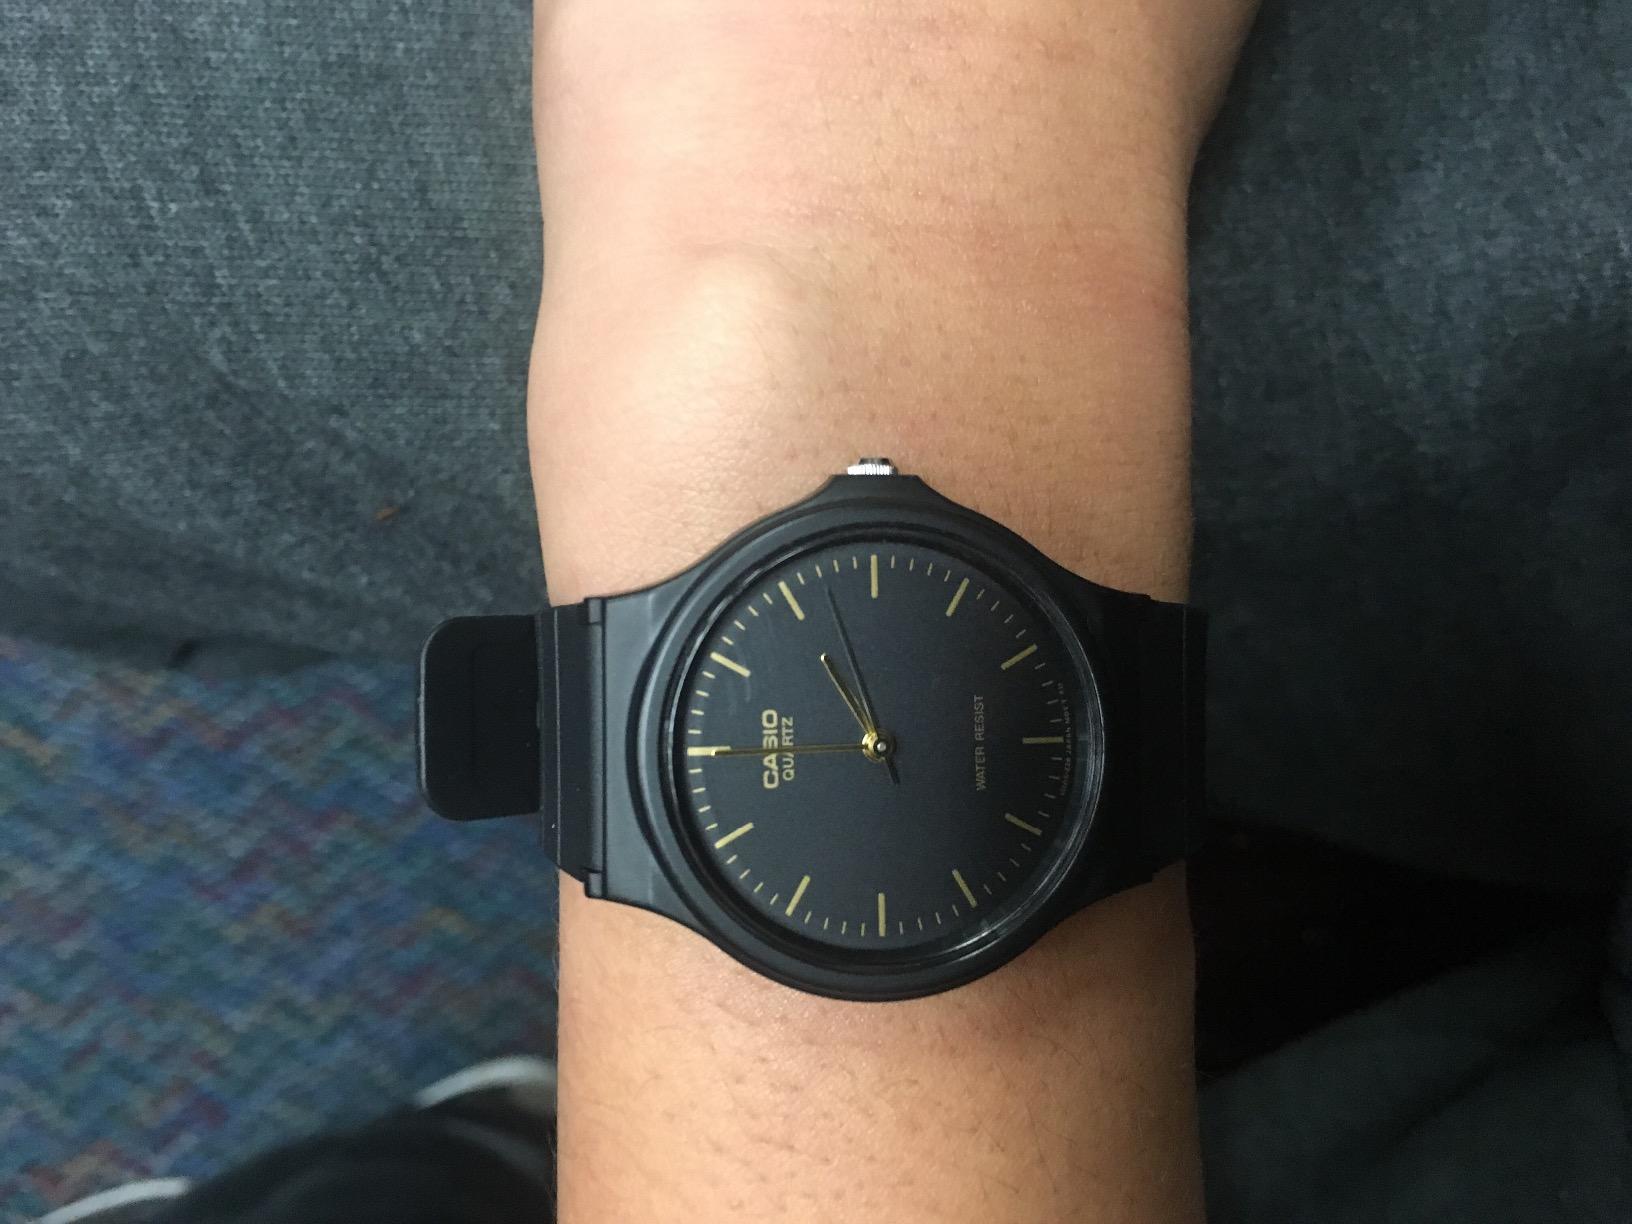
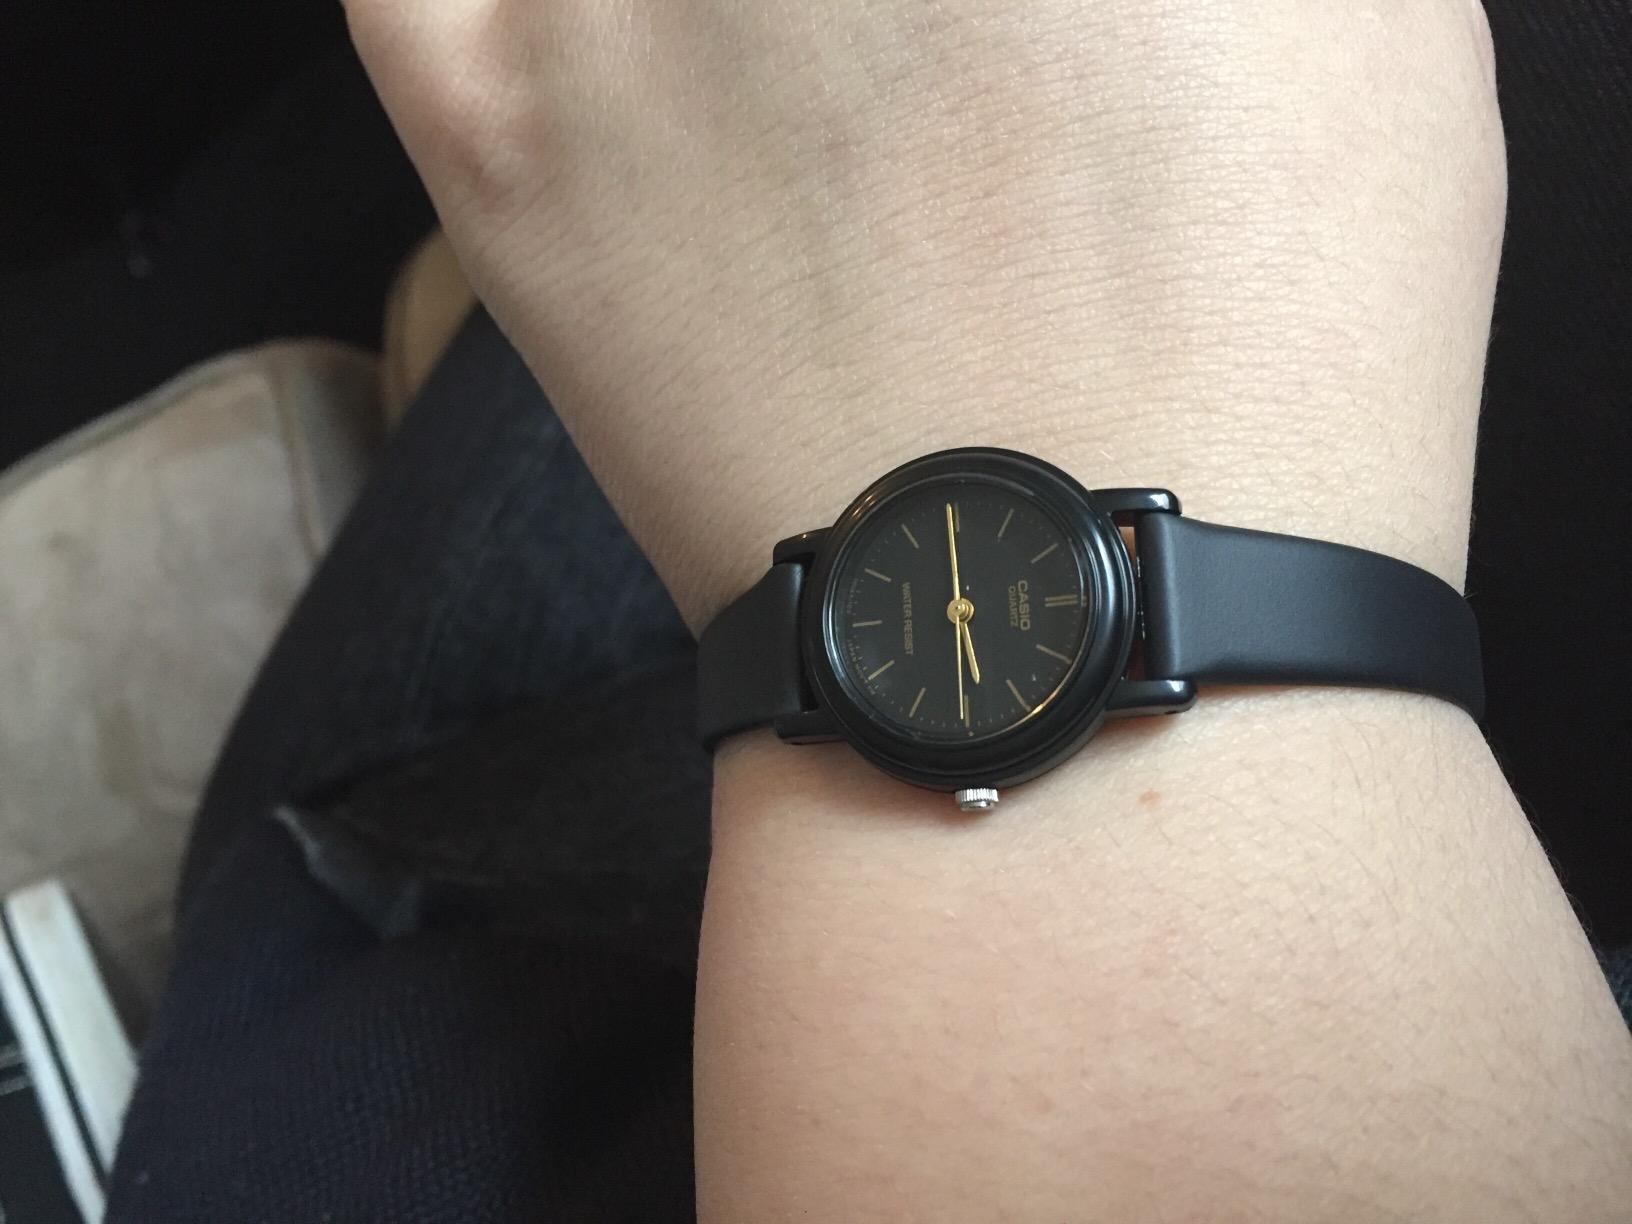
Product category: accessories_watch
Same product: no